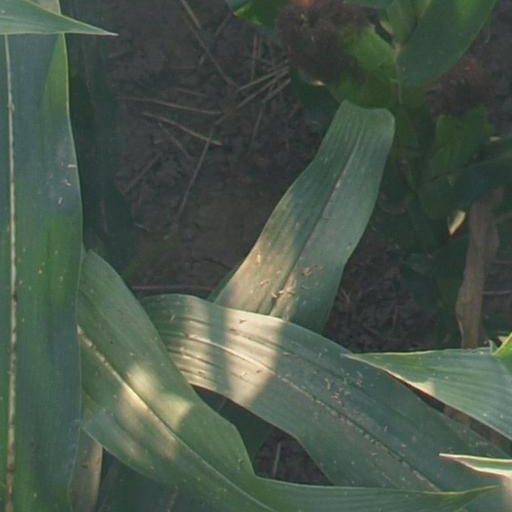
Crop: maize; corn